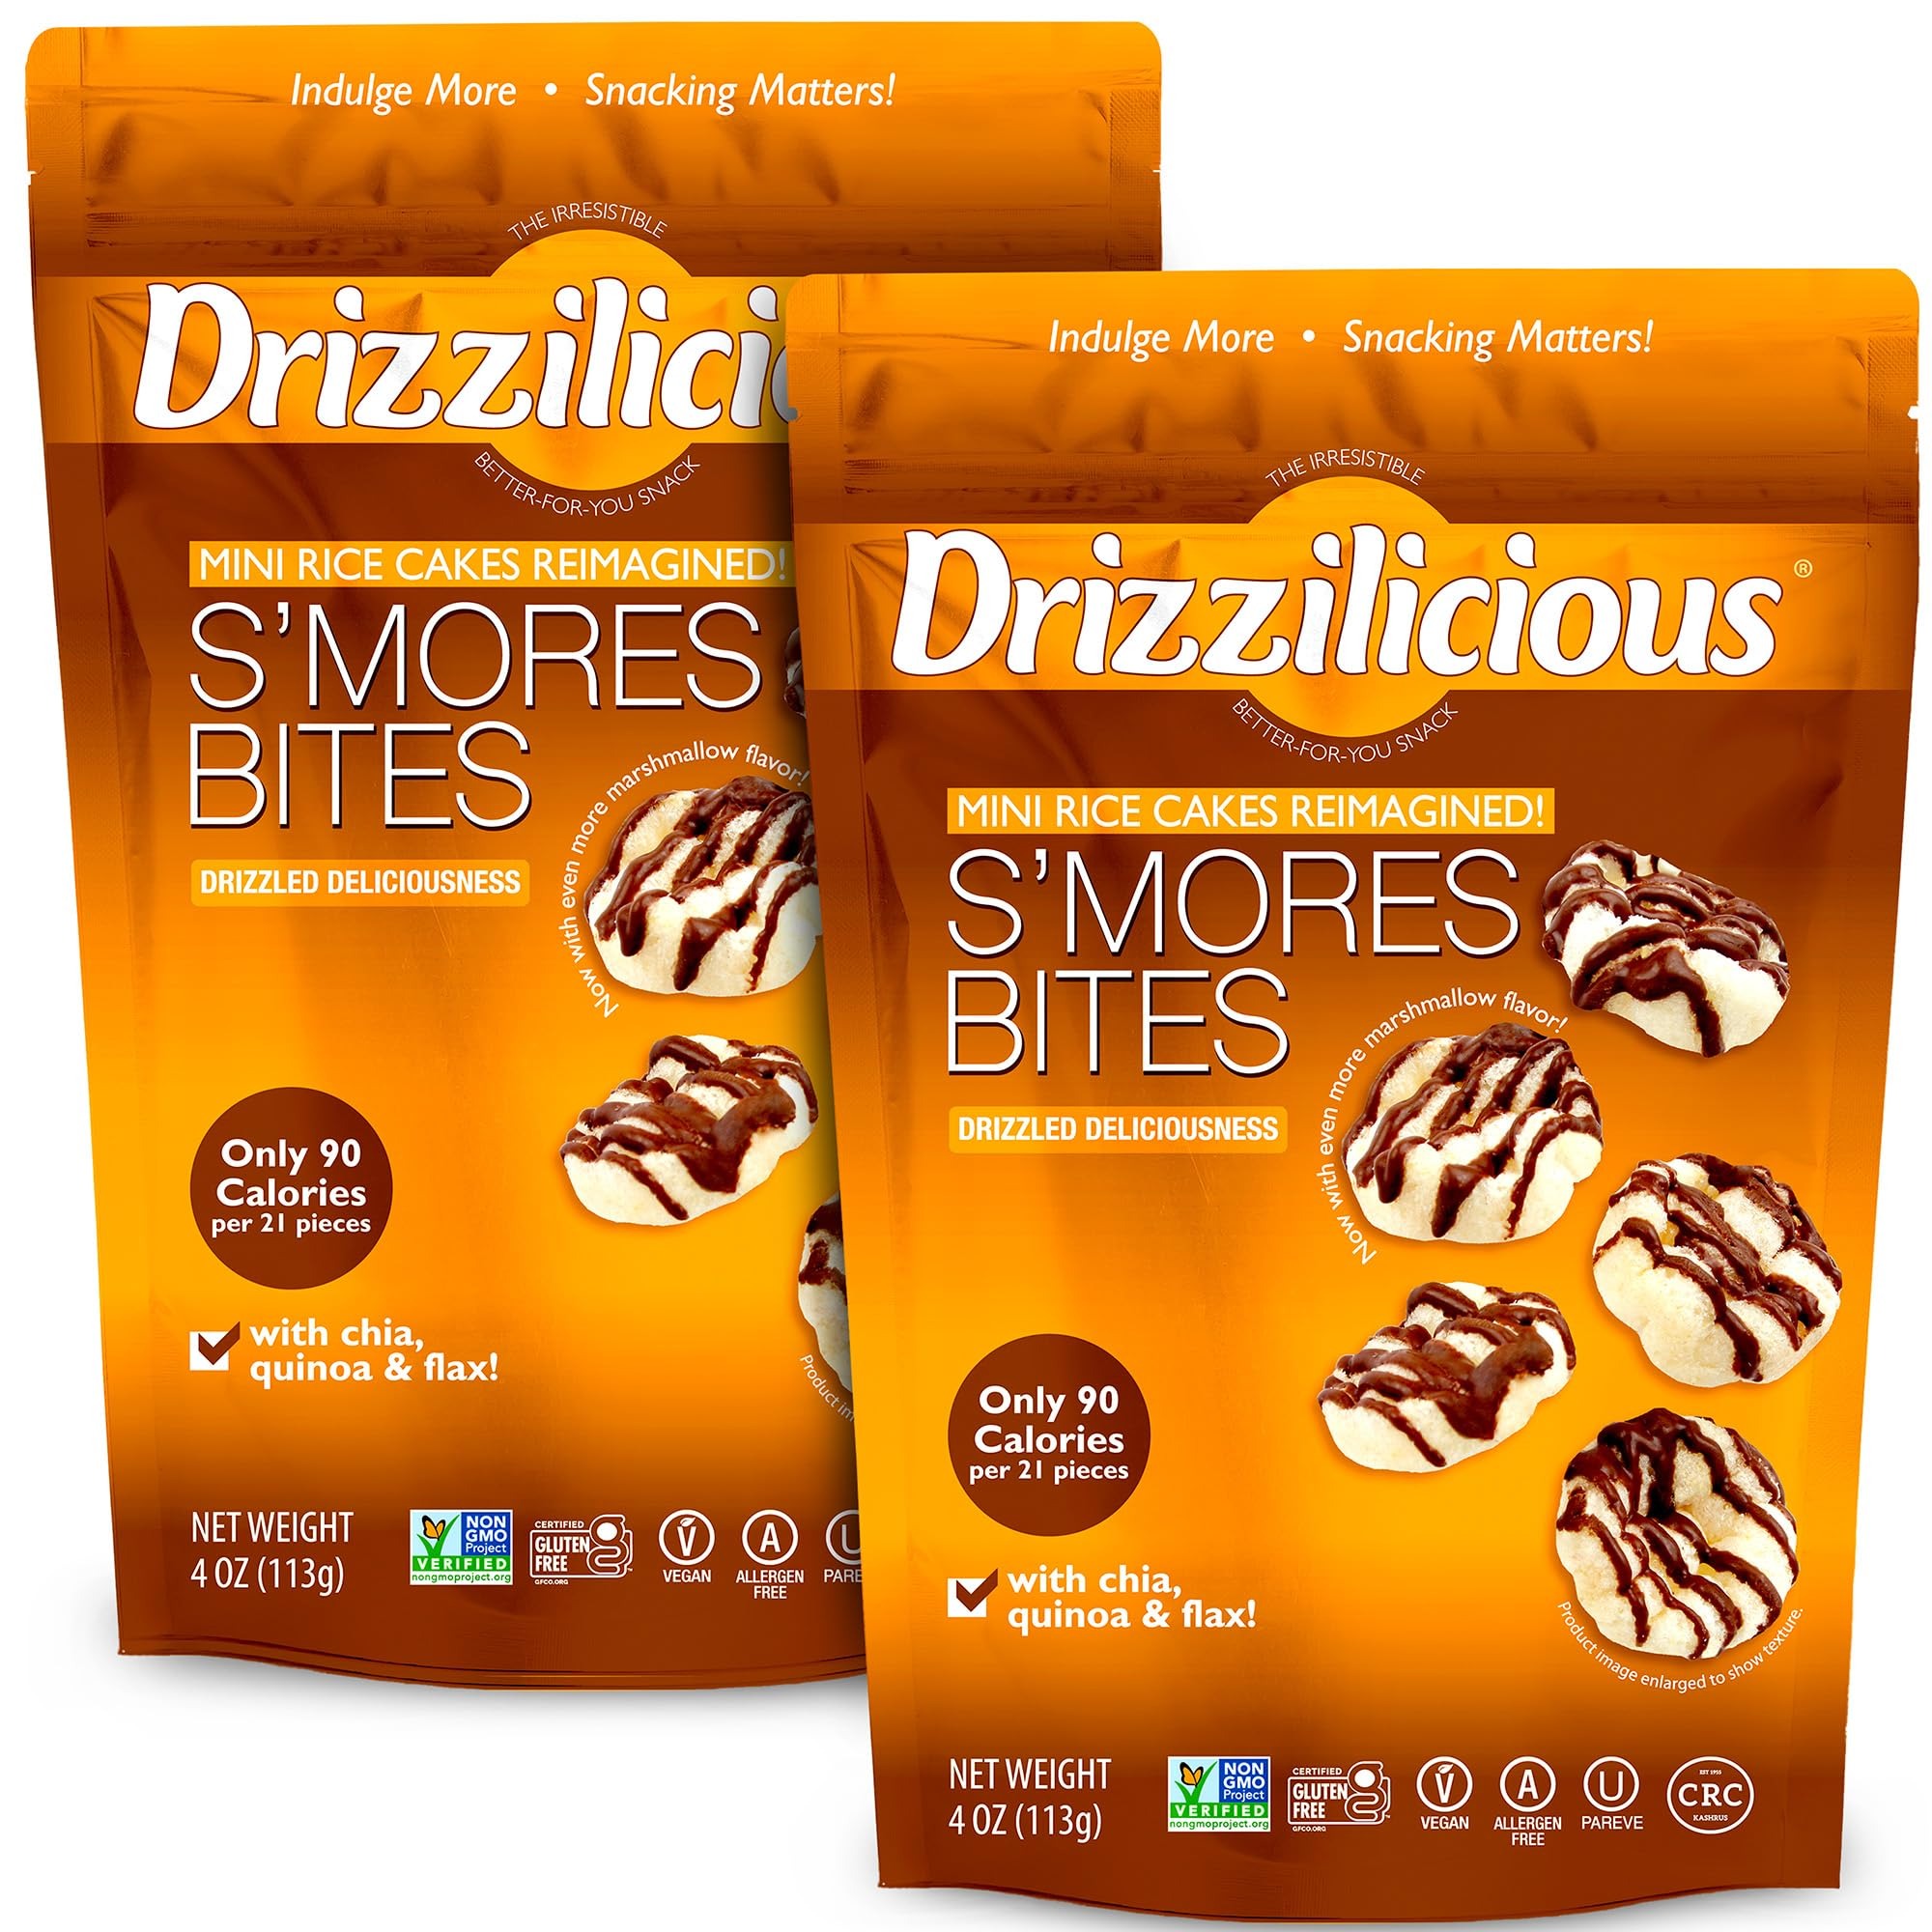
Item Name: Drizzilicious Mini Rice Cakes S'mores - Rice Crisps, Healthy Snack for Adults and Kids, Flavored Rice Cakes, Vegan, Gluten Free, Allergen Free, Only 90 Calories Per Serving - 4oz (Pack of 2)
Bullet Point 1: GIMME S'MORE - Our delectable S'mores rice cakes are made with healthy, plant-based ingredients like quinoa, chia, and flaxseed! Popped to perfection and drizzled in a rich caramel sauce
Bullet Point 2: GUILT-FREE SNACKING - We wanted to create a snack that you can enjoy without worrying about hidden ingredients. That's why our rice cakes are certified Gluten Free, Non-GMO, Vegan and Allergen Free
Bullet Point 3: LOW CALORIE DESSERT - Drizzlicious Mini Rice Cakes contain only 90 calories and 5 grams of sugar per bag. They're a better-for-you dessert alternative in individual bags for on-the-go snacking
Bullet Point 4: TRY OUR OTHER FLAVORS - Try all the tasty treats in the Drizzlilicious family including Birthday Cake, Cinnamon Swirl, Cookies & Cream and Salted Caramel
Bullet Point 5: ABOUT US - At Drizzlicious, we care about creating snacks that our equally delicious and nutritious. That's why we only use quality, plant-based ingredients and make all our tasty treats gluten free!
Product Description: Drizzilicious S'mores 4oz 2 pack
Value: 8.0
Unit: Ounce

Price: 12.99